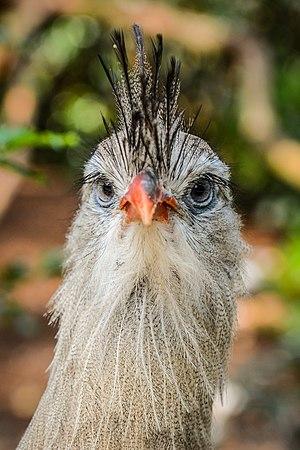
Le Cariama huppé est une espèce d'oiseaux, la seule du genre Cariama.